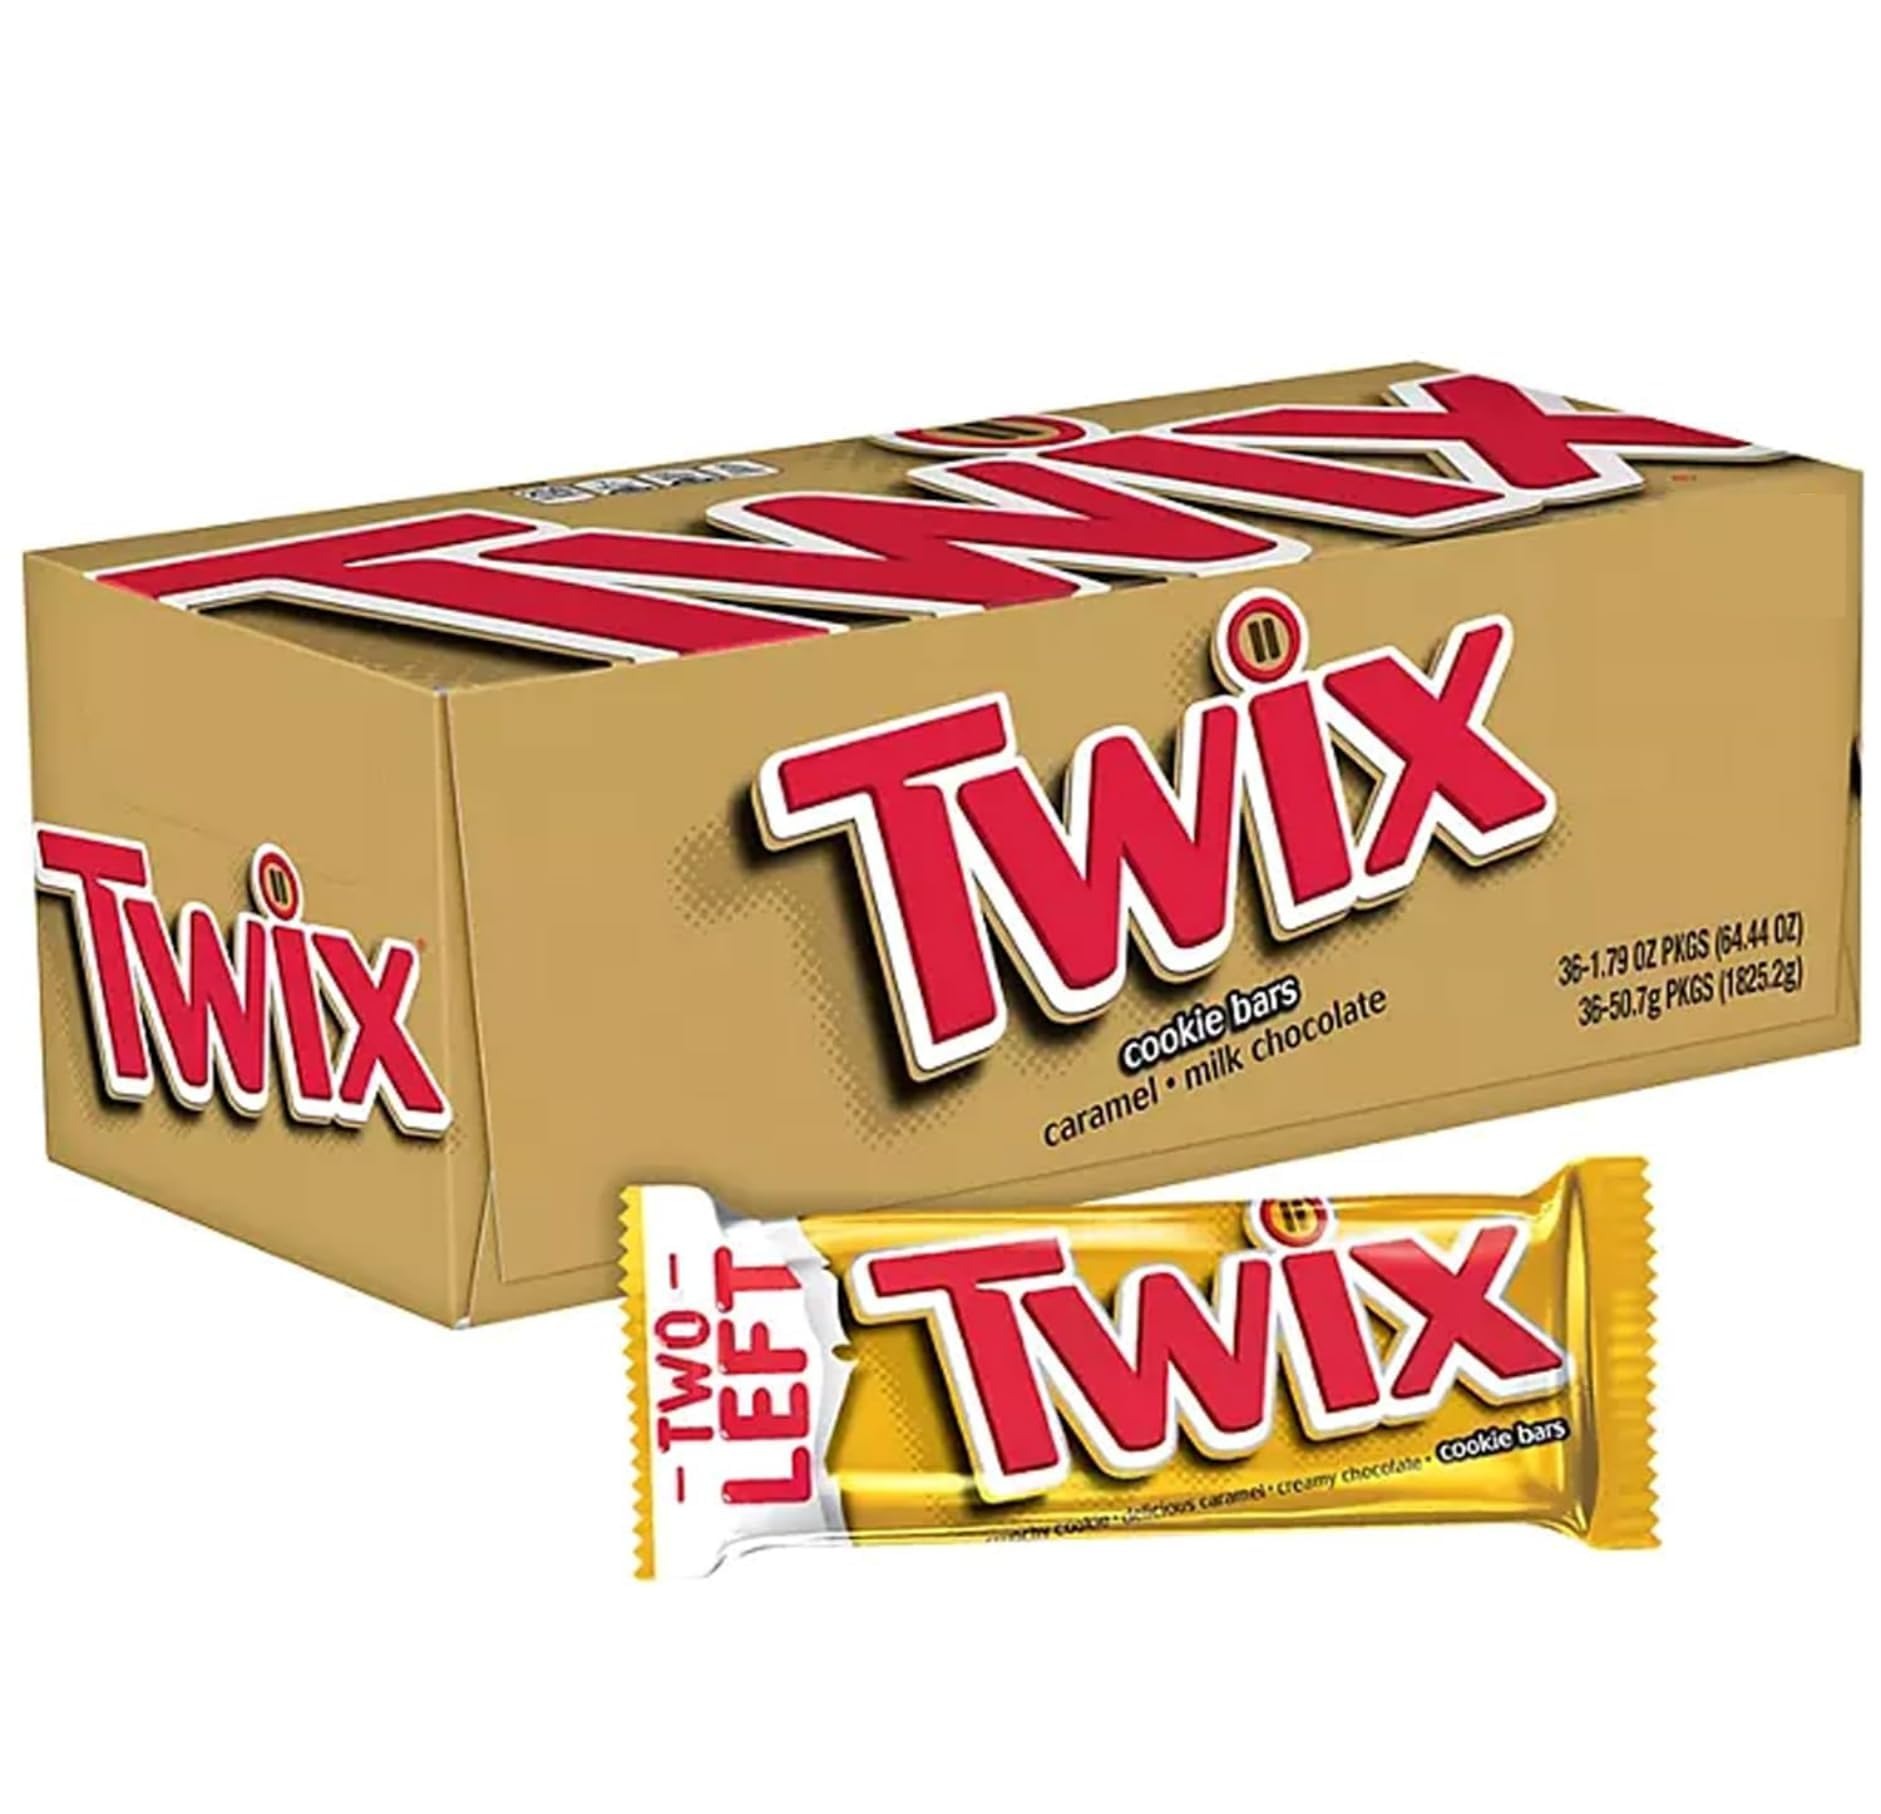
Item Name: TWIX Full Size Caramel Chocolate Cookie Candy Bar, 1.79 oz. 36-Count Box (36 PACK)
Bullet Point 1: ✅ IRRESISTIBLE FLAVOR COMBO: Enjoy the harmonious blend of smooth caramel, crunchy cookie, and rich milk chocolate in every full-size TWIX bar, delivering a delightful taste experience.
Bullet Point 2: ✅ CUSTOMIZABLE MULTIPACK OPTIONS: Choose from 12, 16, 24, or 36-count packs to suit your snacking needs, whether you're indulging yourself or sharing the deliciousness with friends and family.
Bullet Point 3: ✅ PERFECTLY PORTIONED TREAT: Each TWIX bar is generously sized at 1.79 oz, offering a satisfying and decadent snack that satisfies your sweet tooth.
Bullet Point 4: ✅ CONVENIENT ON-THE-GO SNACKING: Individual wrapping ensures the freshness of each bar, making it an ideal on-the-go treat for busy lifestyles or quick indulgences.
Bullet Point 5: ✅ TRUSTED BRAND QUALITY: Embrace the iconic TWIX brand, known for its commitment to quality and taste, and experience the joy of a classic caramel chocolate cookie candy bar that never disappoints.
Product Description: Indulge your taste buds with the irresistible TWIX Full Size Caramel Chocolate Cookie Candy Bar, now available in convenient multi-pack options. Each delectable treat weighs in at a satisfying 1.79 ounces, delivering a perfect balance of crispy cookie, creamy caramel, and smooth milk chocolate in every bite.<br><br><b>CLASSIC CANDY BAR:</b><br>Discover the crunch of the golden, buttery cookie, the luscious layer of gooey caramel, and the enveloping coating of velvety milk chocolate – all harmonizing to create a symphony of textures and tastes. Whether you're on the go or taking a moment to treat yourself, this classic candy bar is the perfect indulgence.<br><br><b>CONVENIENT PACK OPTIONS:</b><br>The TWIX Full Size Caramel Chocolate Cookie Candy Bar is now offered in various pack sizes, including 12, 16, 24, and 36 counts. Choose the pack that suits your cravings and lifestyle, ensuring you have a delightful snack at your fingertips whenever the sweet tooth strikes. Perfect for sharing with friends and family or stashing away for personal indulgence, these multi-pack options add convenience to your snacking experience.<br><br><b>TIMELESS INDULGENCE:</b><br>Elevate your snacking game with the timeless combination of cookie, caramel, and chocolate that has captivated taste buds for generations. Order your preferred pack size now and treat yourself to a satisfying and delicious experience with TWIX – a classic that never goes out of style.
Value: 64.44
Unit: Ounce

Price: 40.99